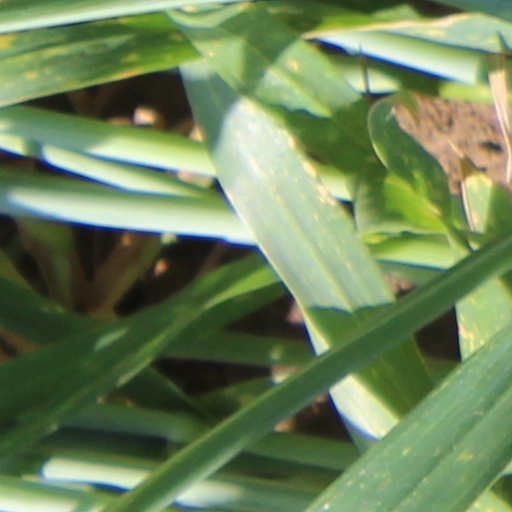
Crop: wheat